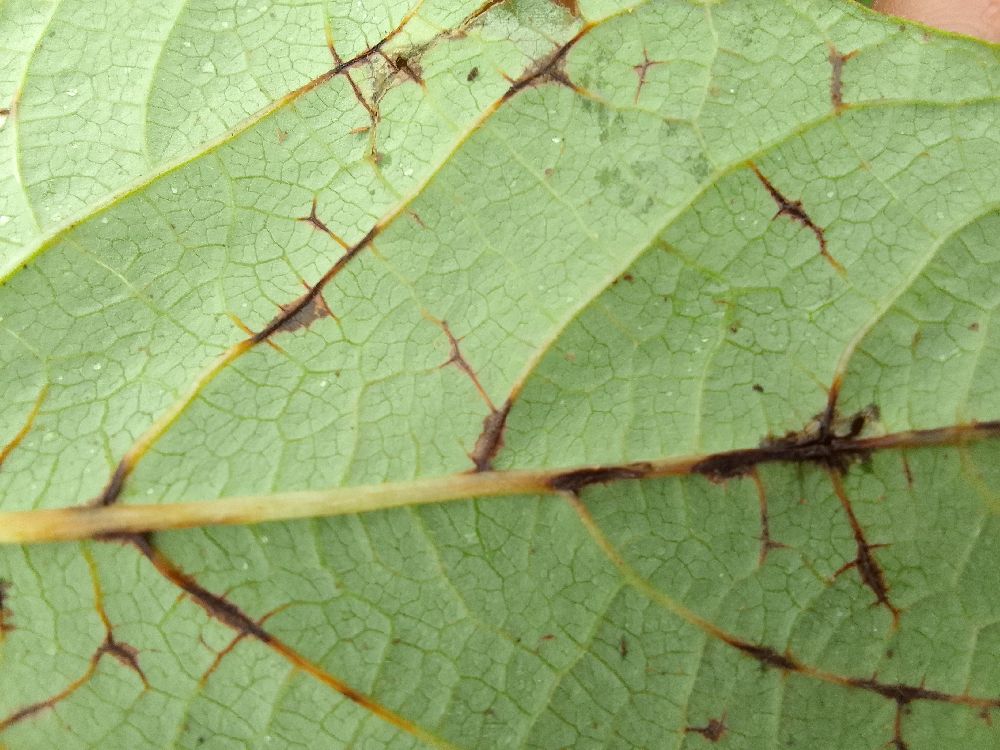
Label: anthracnose